Nonconformist conscience

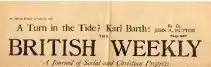
1929 The British Weekly edited by John A Hutton

The phrase gained wide currency during the campaign by the Welsh Methodist Hugh Price Hughes against the participation in politics of the divorcee Sir Charles Dilke (1886) and the adulterer Charles Stewart Parnell (1890), believing that political leaders should possess high moral integrity. In Britain one strong base of Liberal Party support was Nonconformist Protestantism, such as the Methodists and Presbyterians. The nonconformist conscience rebelled against having an adulterer (Parnell) play a major role in the Liberal Party. The Liberal party leader William Gladstone warned that if Parnell retained his powerful role the leadership, it would mean the loss of the next election, the end of their alliance and also of the Irish Home Rule movement.